Sheetz

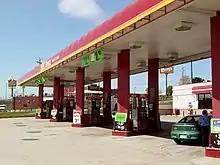
A Sheetz fuel canopy in Breezewood, Pennsylvania southeast of Altoona

Sheetz became Pennsylvania's second retail chain to offer E85 ethanol-based fuel alternatives at select stations on July 10, 2006. In 2008, Sheetz opened its first commissary, Sheetz Bros. Kitchen, to produce fresh sandwiches and bakery products sold at Sheetz locations.